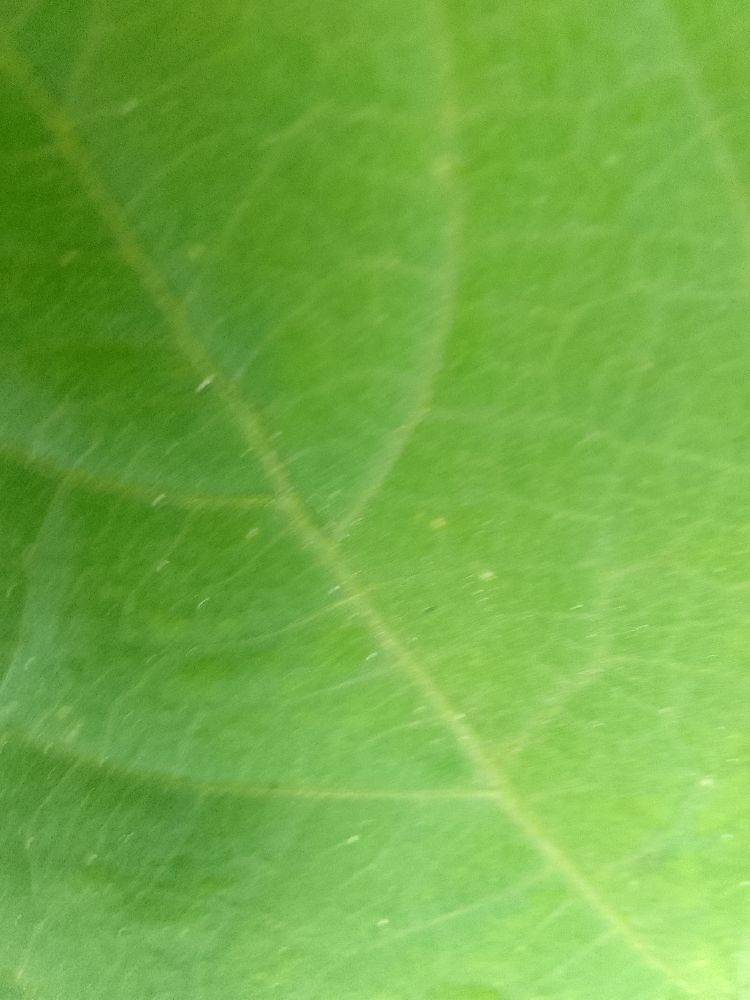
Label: healthy